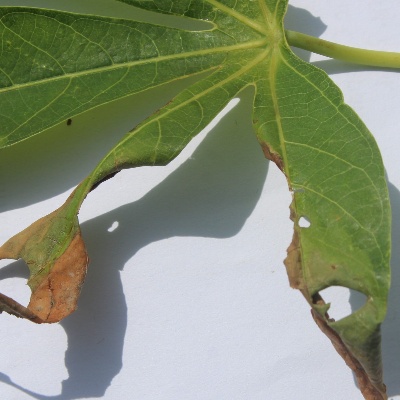
Crop: Cassava
Condition: bacterial blight